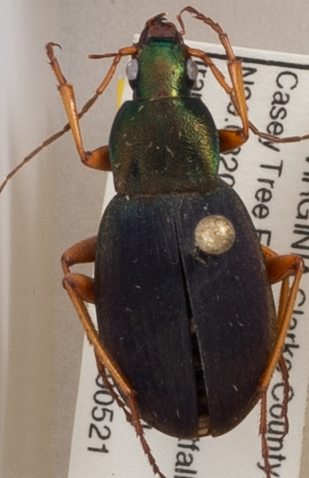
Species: Chlaenius aestivus
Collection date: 2019-05-21
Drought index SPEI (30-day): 0.8
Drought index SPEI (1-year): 2.09
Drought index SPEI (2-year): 2.09